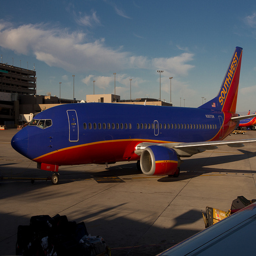
A commercial jet is parked on the runway.
A large blue and red jet sitting on top of a tarmac.
A red and blue plane on the tarmac.
a big jumbo plane sits parked in a run way
A red and blue passenger plane is sitting on a tarmac